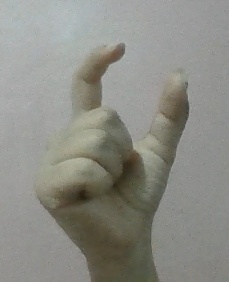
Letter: nun